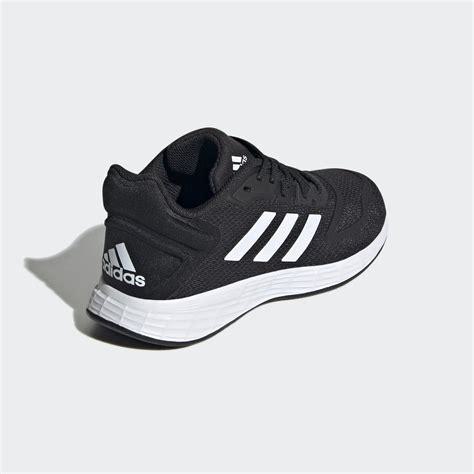
Brand: Adidas
Model: Duramo 10